Convent of Saint Agnes (Prague)

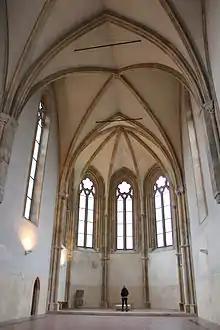
Presbytery of the Church of Saint Salvator

There is a museum ″Medieval Art in Bohemia and Central Europe 1200⁠–⁠1550″ in the first floor which is part of the National Gallery Prague.